Medieval renaissances

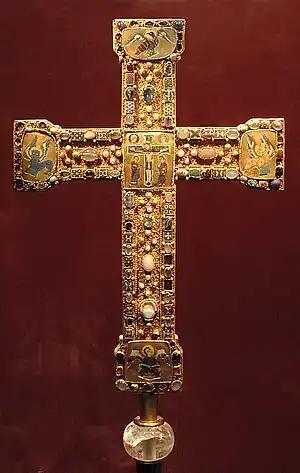
Enamel processional cross ("Senkschmelzen-Kreuz"), former Essen Abbey, about 1000

The Ottonian Renaissance was a limited renaissance of logic, science, economy and art in central and southern Europe that accompanied the reigns of the first three emperors of the Saxon Dynasty, all named Otto: Otto I (936–973), Otto II (973–983), and Otto III (983–1002), and which in large part depended upon their patronage. Pope Sylvester II and Abbo of Fleury were leading figures in this movement. The Ottonian Renaissance began after Otto's marriage to Adelaide (951) united the kingdoms of Italy and Germany and thus brought the West closer to Byzantium and furthered the cause of Christian (political) unity with his imperial coronation in 963. The period is sometimes extended to cover the reign of Henry II as well, and, rarely, the Salian dynasts. The term is generally confined to Imperial court culture conducted in Latin in Germany. It is sometimes also known as the Renaissance of the 10th century, so as to include developments outside Germania, or as the Year 1000 Renewal, due to coming right at the end of the 10th century. It was shorter than the preceding Carolingian Renaissance and to a large extent a continuation of it - this has led historians such as Pierre Riché to prefer evoking it as a 'third Carolingian renaissance', covering the 10th century and running over into the 11th century, with the 'first Carolingian renaissance' occurring during Charlemagne's own reign and the 'second Carolingian renaissance' happening under his successors.